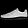
Label: Sneaker